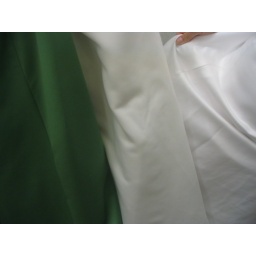
This is to show you the differents in the shades of dresses yours is the off white and the girls will be clover